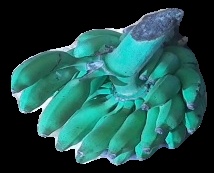
Variety: elakki-bale
Grade: grade3